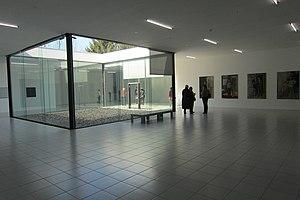
Le Musée Dhondt-Dhaenens est un musée d'art situé à Deurle, un village de la province belge de Flandre-Orientale.